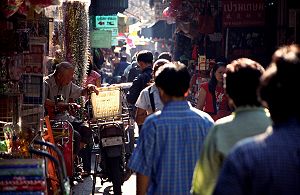
Thailand / Økonomi / Nyere økonomisk historik
Pahurat-markedet i Bangkok.
Thailand, officielt Kongeriget Thailand, tidligere kaldet Siam, er et kongerige i Sydøstasien. Det grænser til Myanmar, Laos, Cambodja og strækker sig også ned ad Malaccahalvøen til Malaysia. Medlem af ASEAN.